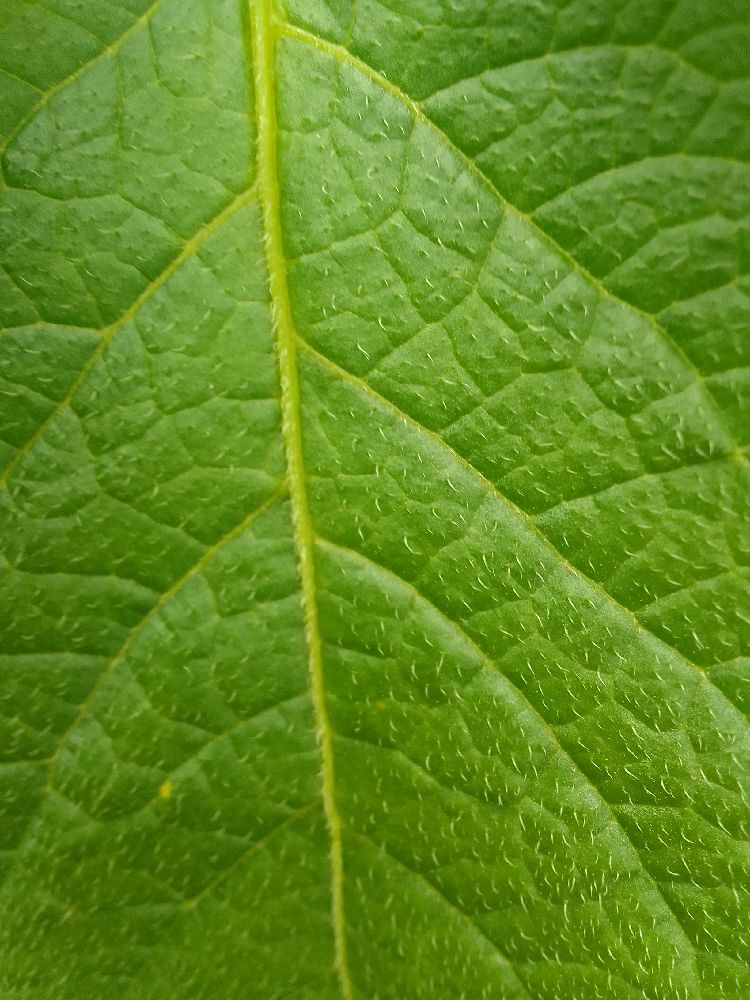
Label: Healthy